Solveig Christov

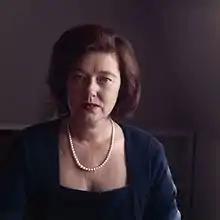
Christov in 1962

Solveig Beda Christov (née Fredriksen; 29 October 1918 – 16 May 1984) was a Norwegian novelist, writer of short stories, and playwright.